Ard van der Steur

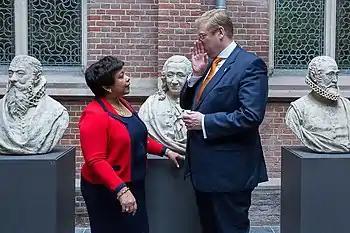
Loretta Lynch and Ard van der Steur at Leiden University, 1 June 2016.

He served as Minister of Security and Justice from 20 March 2015 until 26 January 2017 in the Second Rutte cabinet. As a member of the People's Party for Freedom and Democracy (VVD), he served as a member of the House of Representatives from 2011 until 2015. He focused on matters of civil and criminal law and the judiciary. He was a member of the parliamentary inquiry commission into the high speed train "Fyra" and served as vice-chairman of the standing committee on foreign affairs. He was appointed rapporteur by Parliament for the proposal of the European Commission concerning the European Public Prosecutors Office (EPPO).